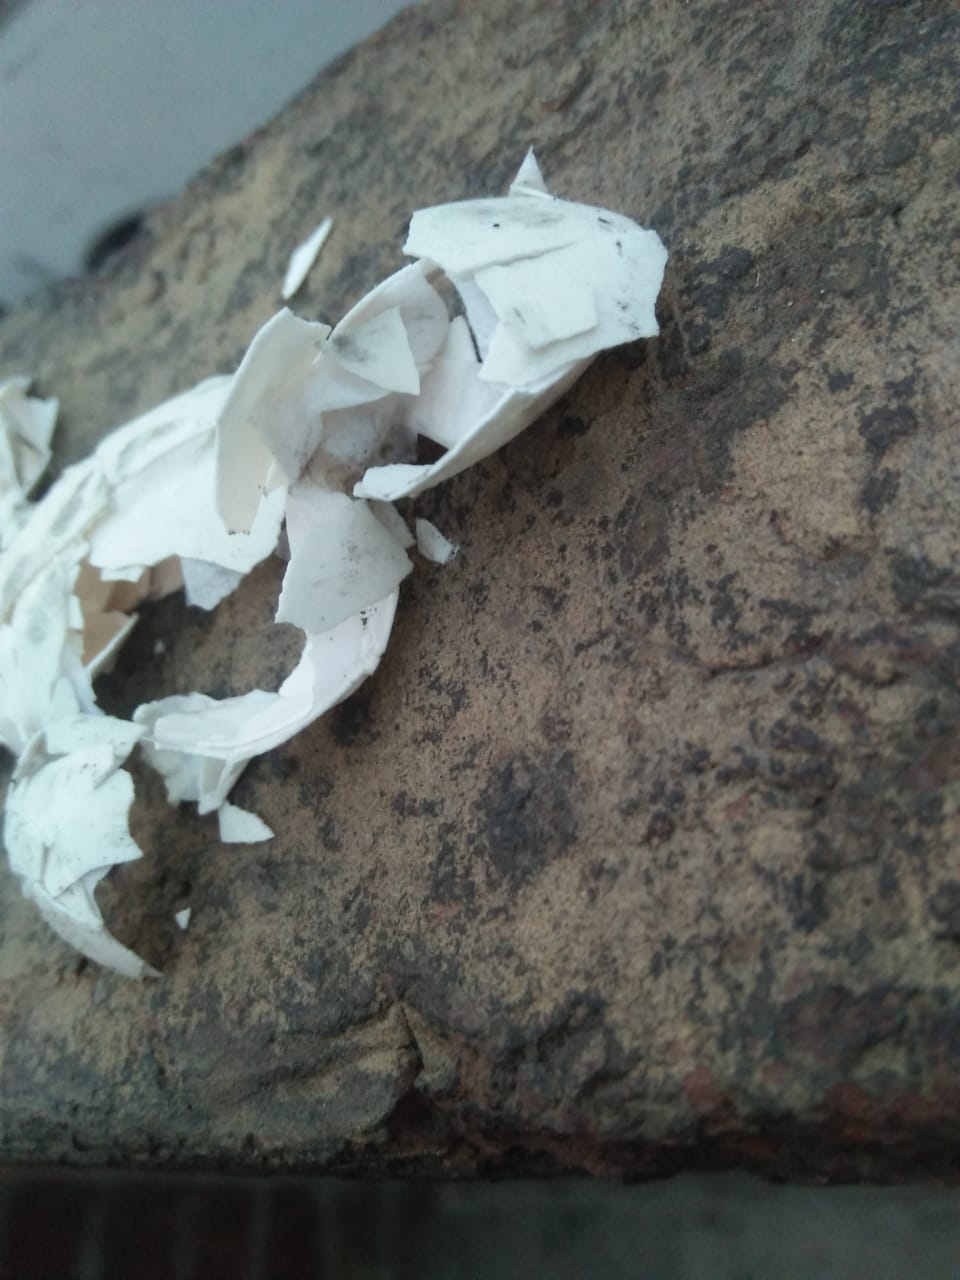
Label: eggshells